Pumper Nic

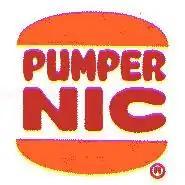

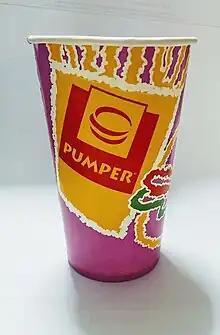
Disposable cup used in Pumper

Pumper Nic was created by Alfredo Lowenstein in 1974, also an ex-owner of Quickfood, parent company of the renowned Argentine beef hamburger supplier "Paty" – which was in turn founded by his brother Ernesto – and the Las Leñas tourist complex. In 1975 the company became Argentina's first franchise and quickly expanded throughout the country, reaching a total of 70 restaurants and an annual revenue of 60 million dollars. The chain's rapid growth made it extremely difficult for its headquarters in Buenos Aires to keep a grip on the franchisees. A combination of poor management and a lack of standardization caused food quality to vary greatly between the restaurants.